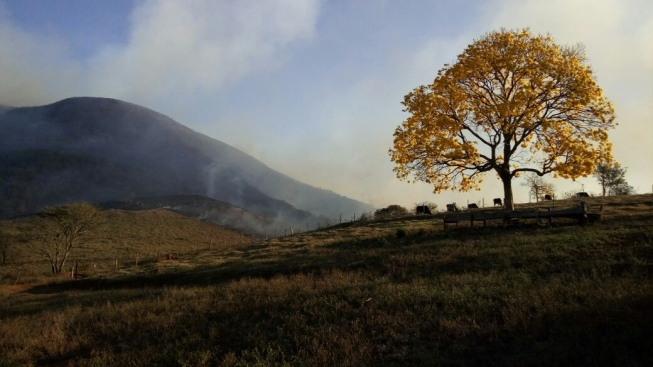
Fire: no
Smoke: yes